John Marshall (architect)

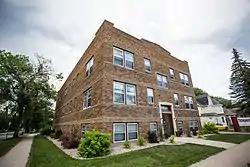
The Newport Apartments in Devils Lake, designed by Marshall and completed in 1929.

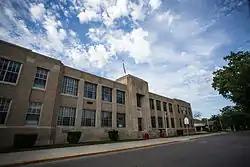
The former Central High School in Devils Lake, designed by Marshall and Nairne W. Fisher and completed in 1937.

John Marshall (1864–1949) was a Scottish-born American architect in practice in Devils Lake, North Dakota, from 1905 until 1946.